Madagiz

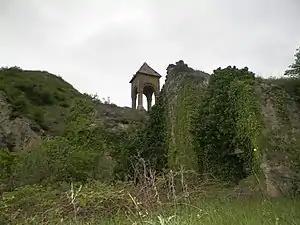
Yeghishe Arakyal Monastery near the village, 13th century

In 1943, during the Soviet period, Madagiz was given the status of an urban-type settlement within the Mardakert District of the Nagorno-Karabakh Autonomous Oblast. In 1949, Madagiz was home to an industrial complex, including a furniture factory and a lime production workshop. In 1953, a secondary school was opened. The Madagiz hydroelectric power station was built nearby on the banks of the Tartar River.